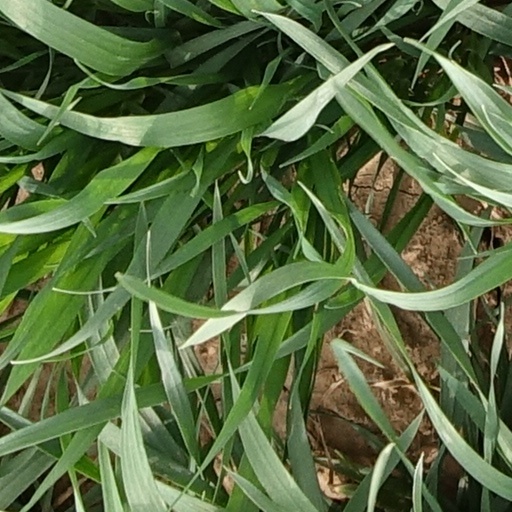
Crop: wheat